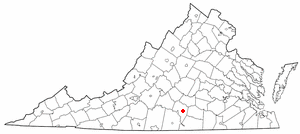
Drakes Branch est une municipalité américaine située dans le comté de Charlotte en Virginie.